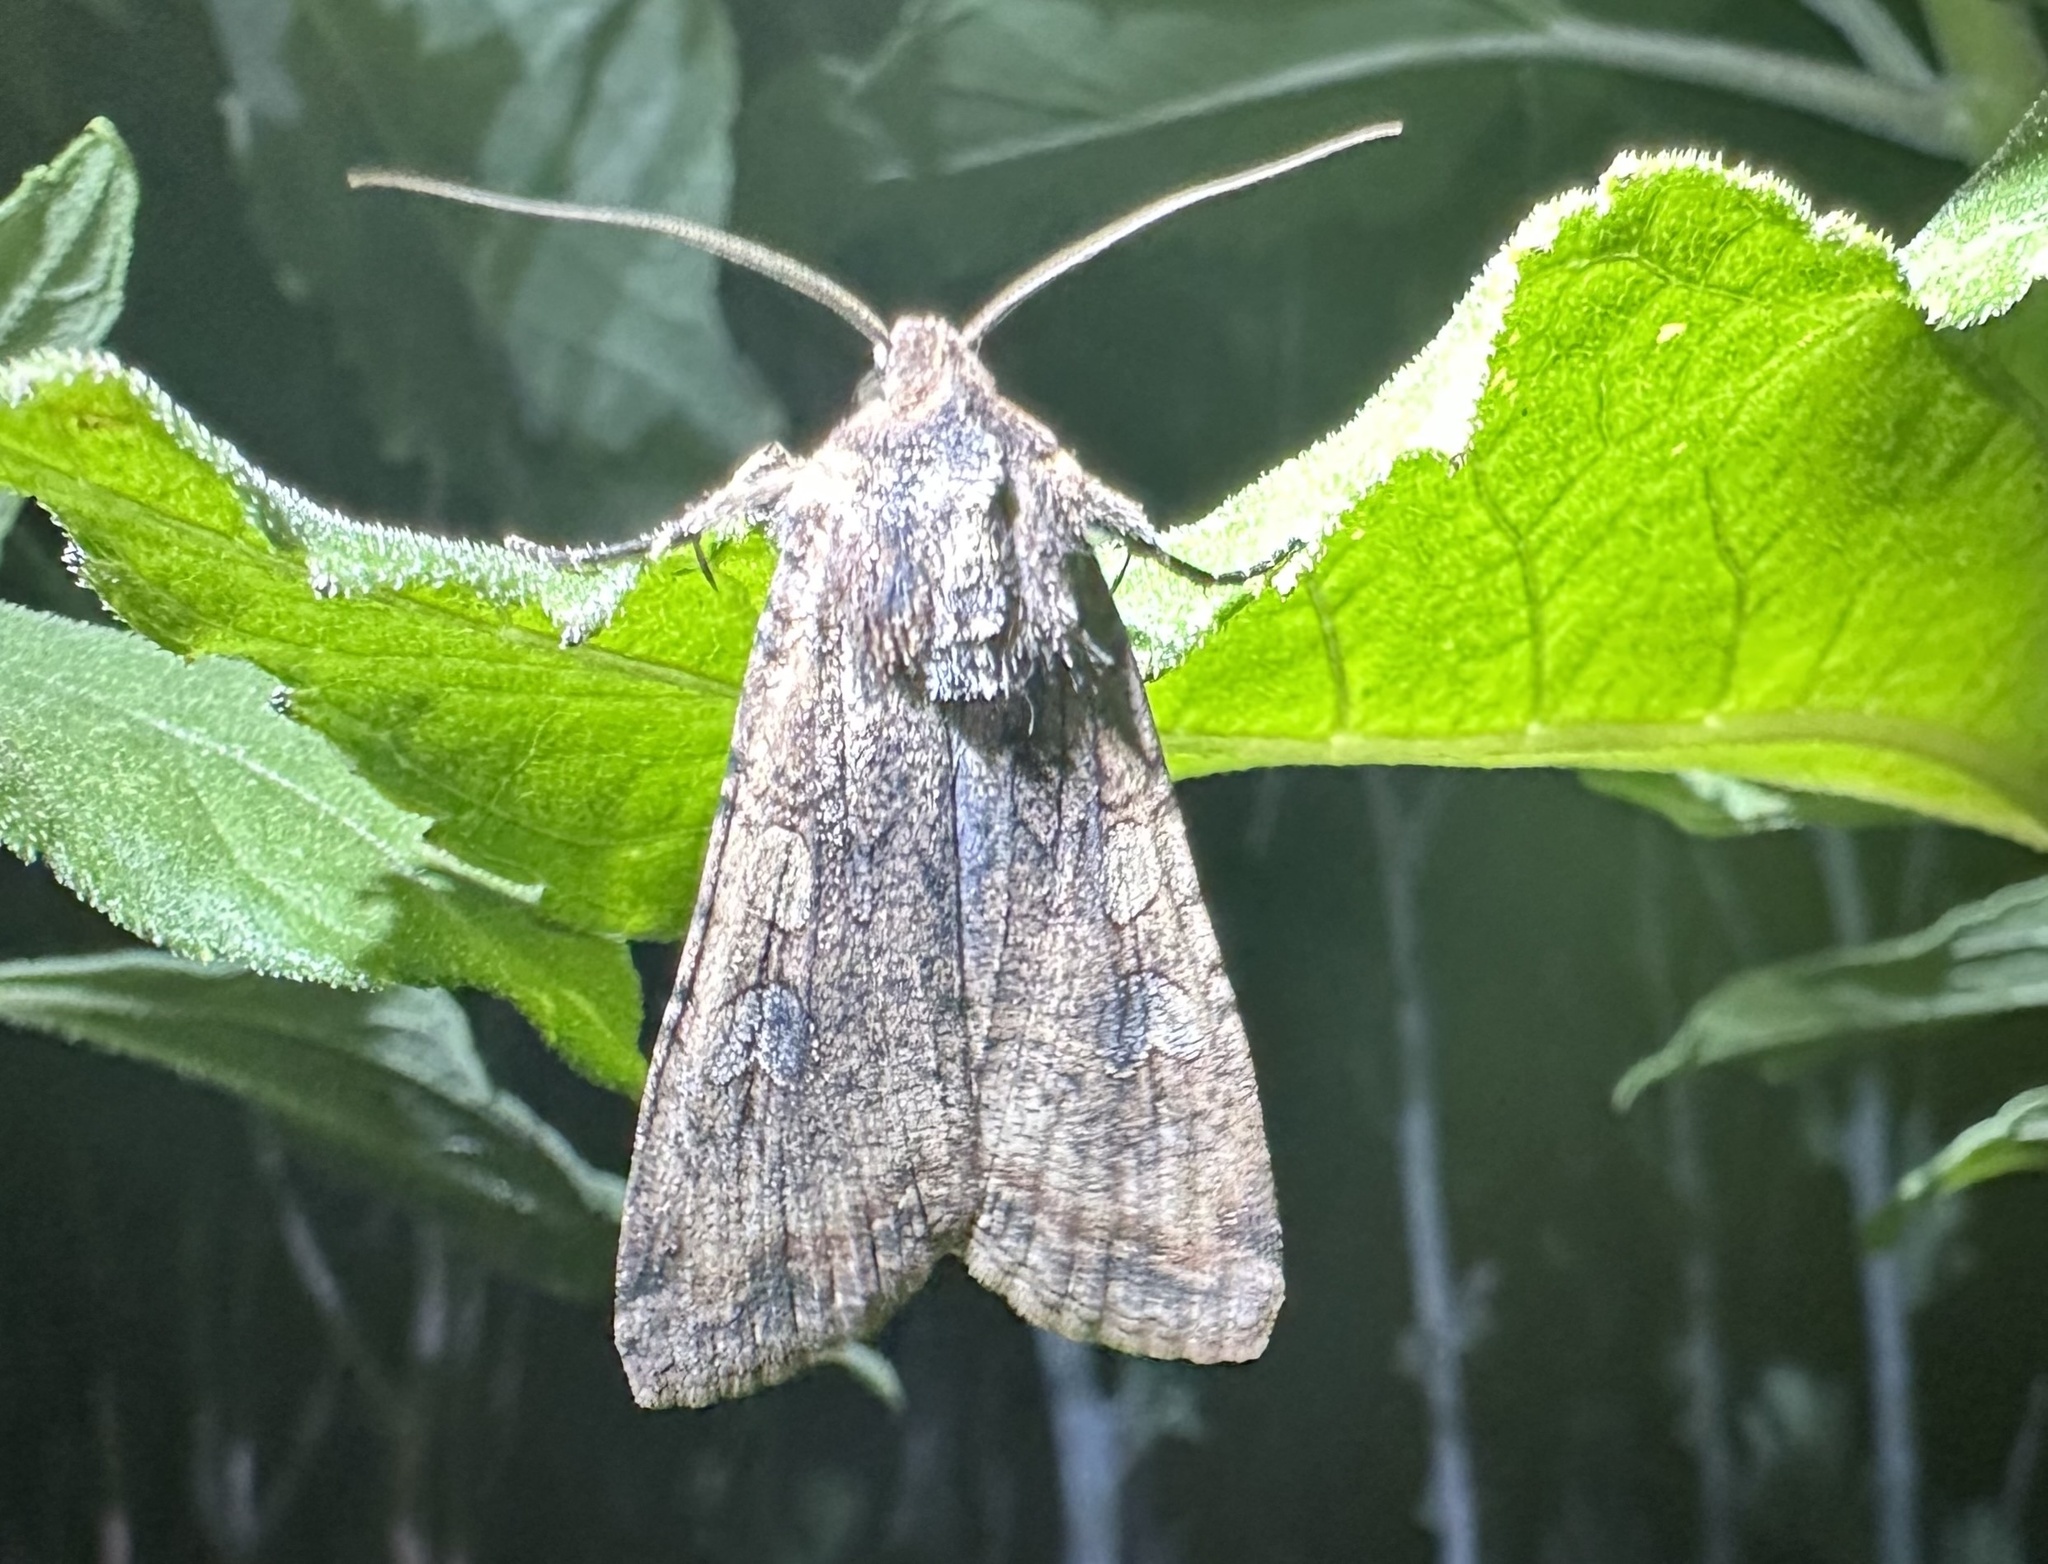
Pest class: cutworms